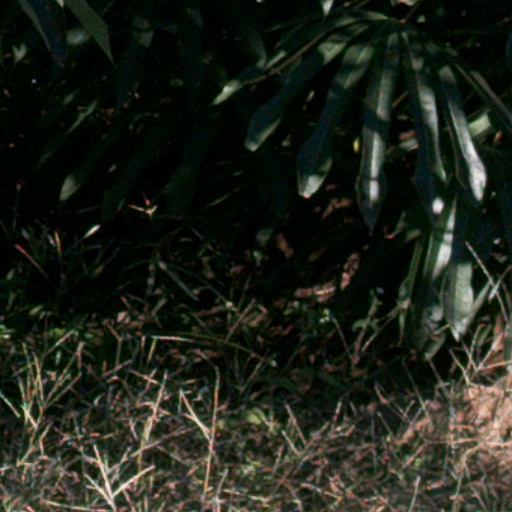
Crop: cassava